Alladale Wilderness Reserve

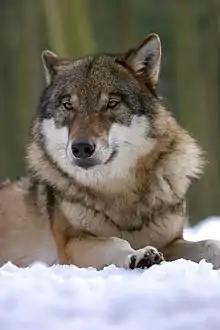
European Grey Wolf

. It would have been home to the now extinct, large carnivores, wolves, bears, and lynx. Human habitation gradually began to deforest the countryside in order to make way for crops and livestock. Almost all the large mammals had been forced into extinction by various means. Wolves were the last to disappear in the early 1700s from Scotland. Britain 7,000 years ago would have looked more like the wildernesses still found today in parts of Romania, than the patchwork of farmland seen today. The Scottish Highlands provide the best opportunity for rewilding at scale in Britain.